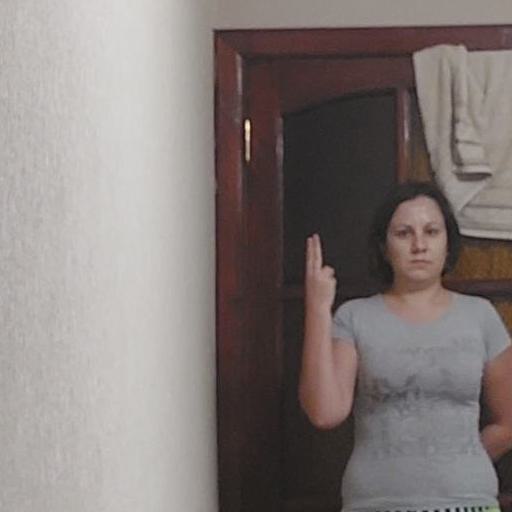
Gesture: two_up_inverted